Ravi Chopra

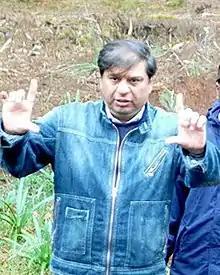

Ravi Chopra (27 September 1946 – 12 November 2014) was an Indian filmmaker, best known for directing the television show "Mahabharat" (1988–1990).